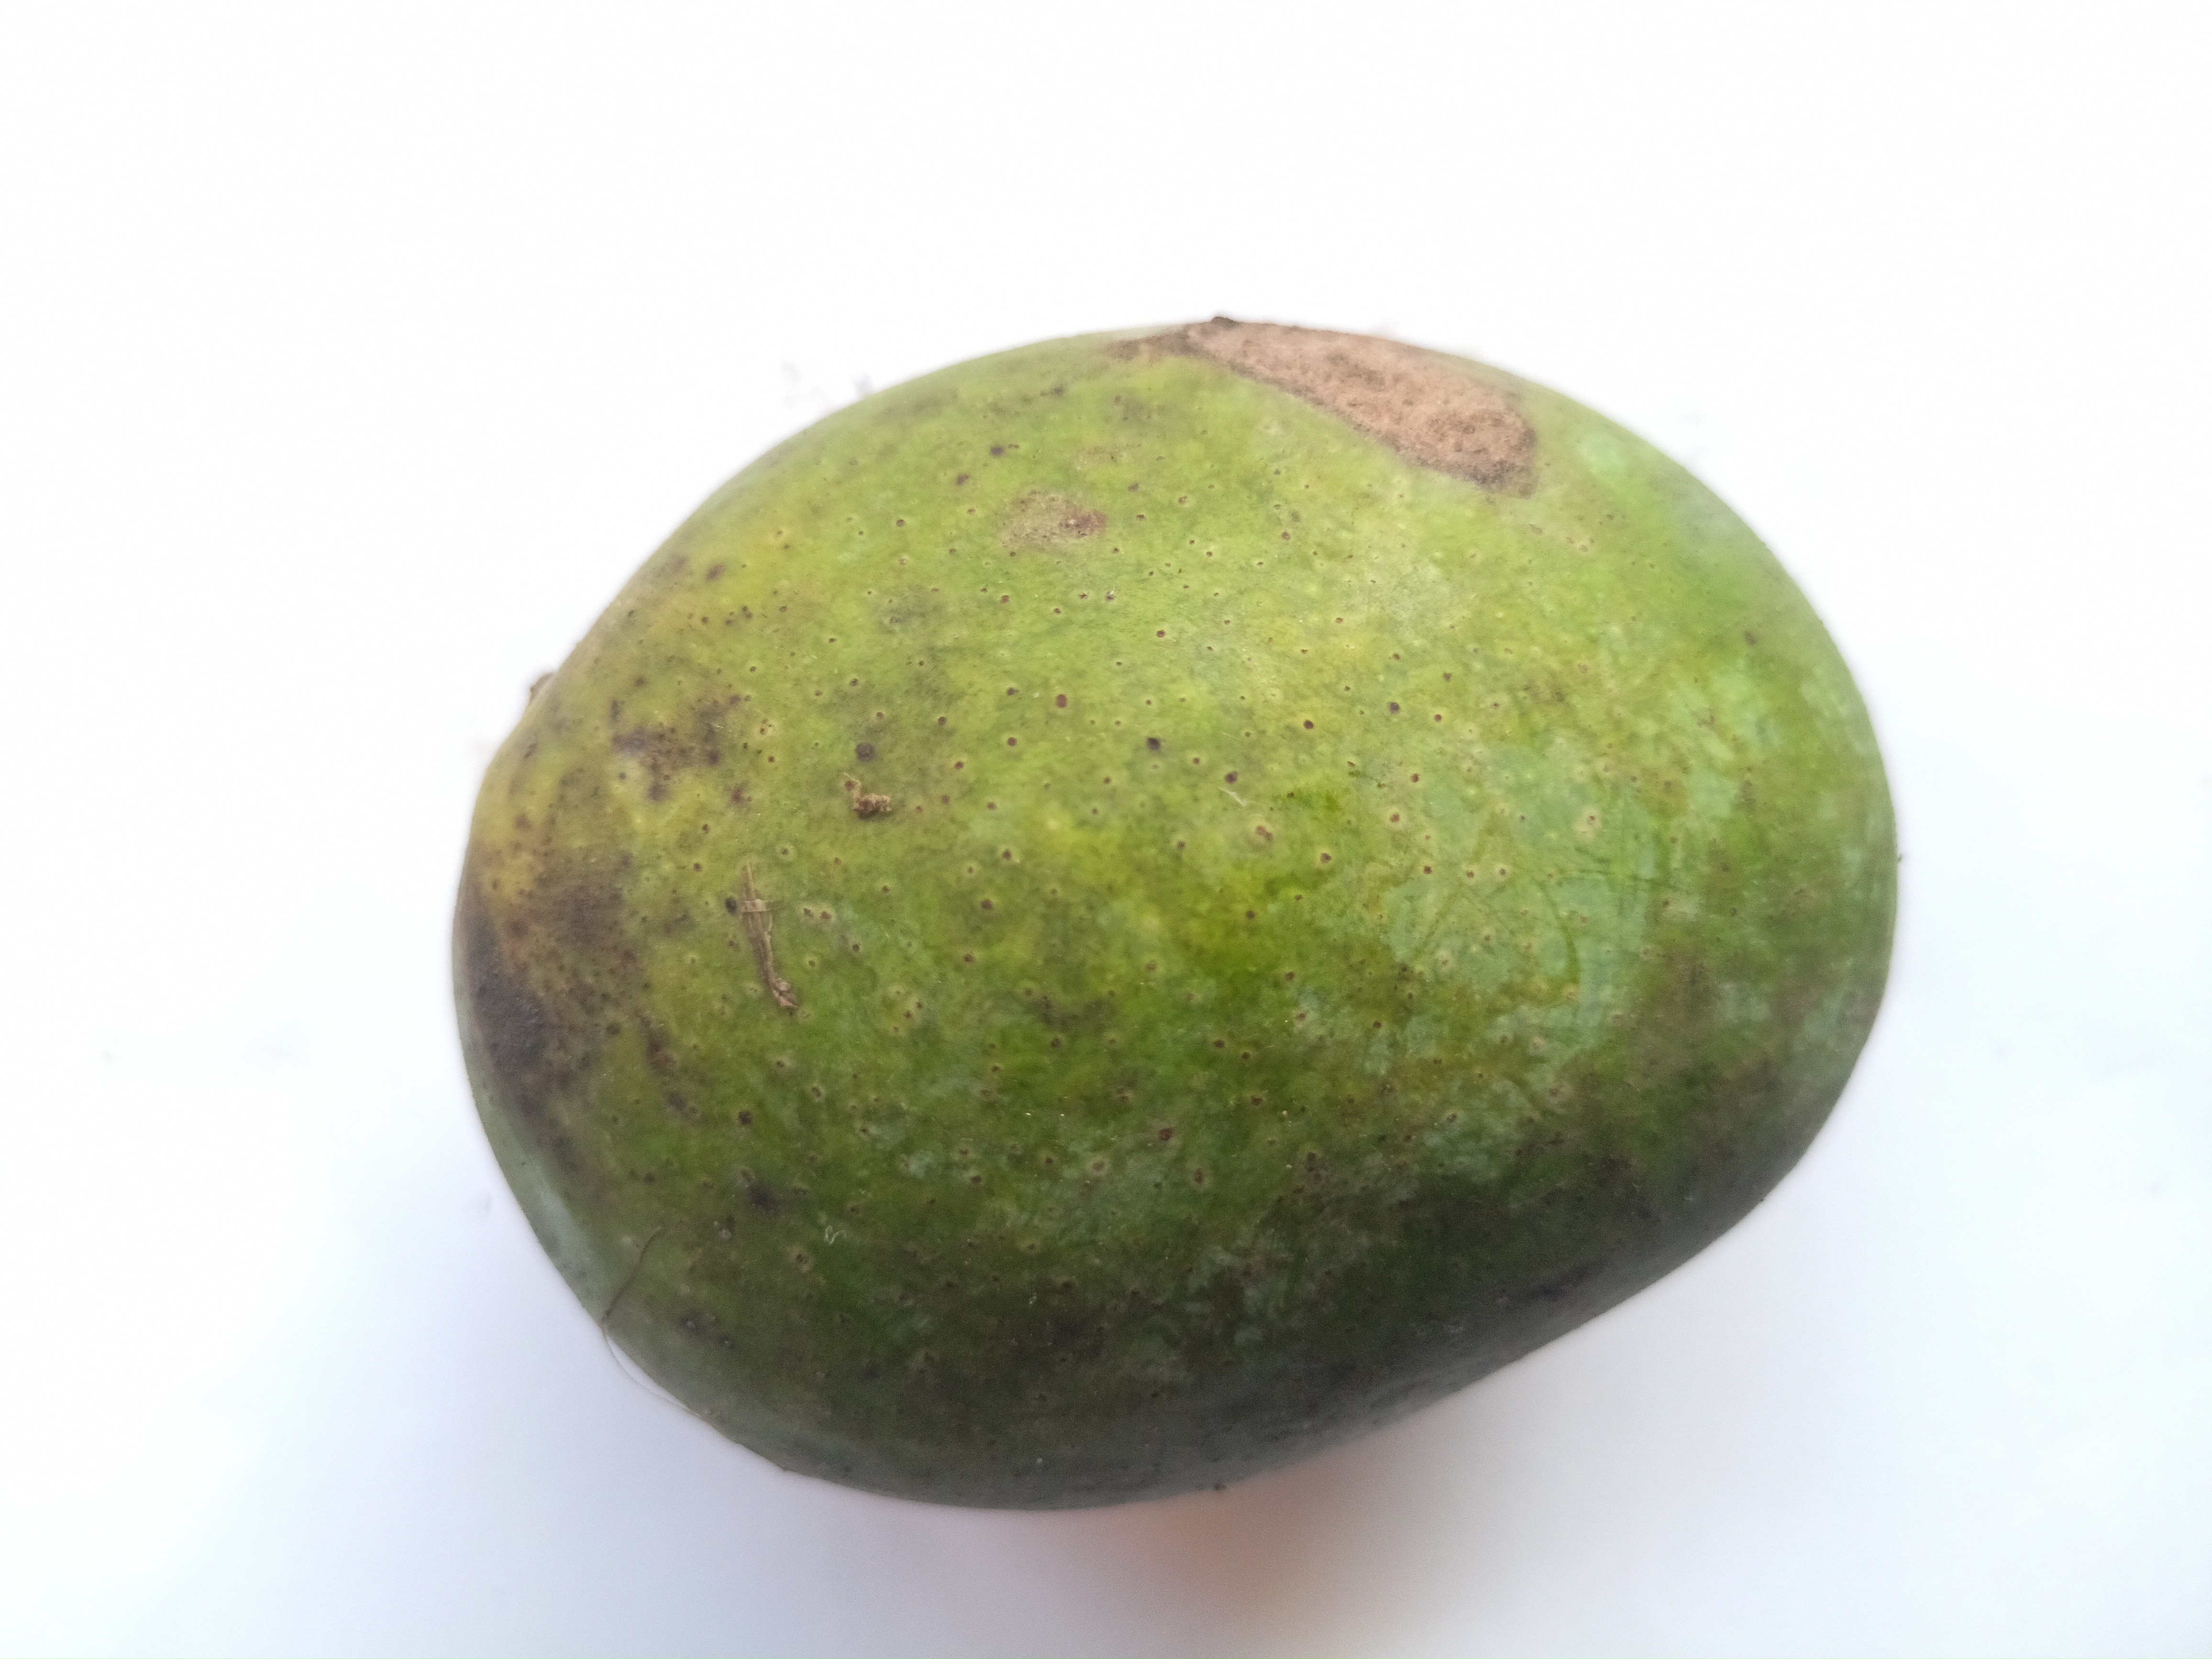
Mango variety: Khrishapat